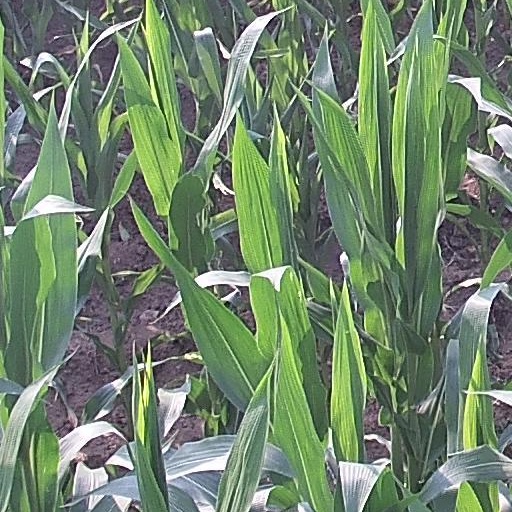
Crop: maize; corn